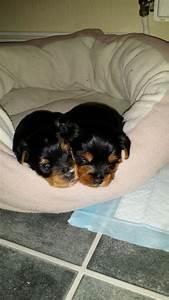
dog